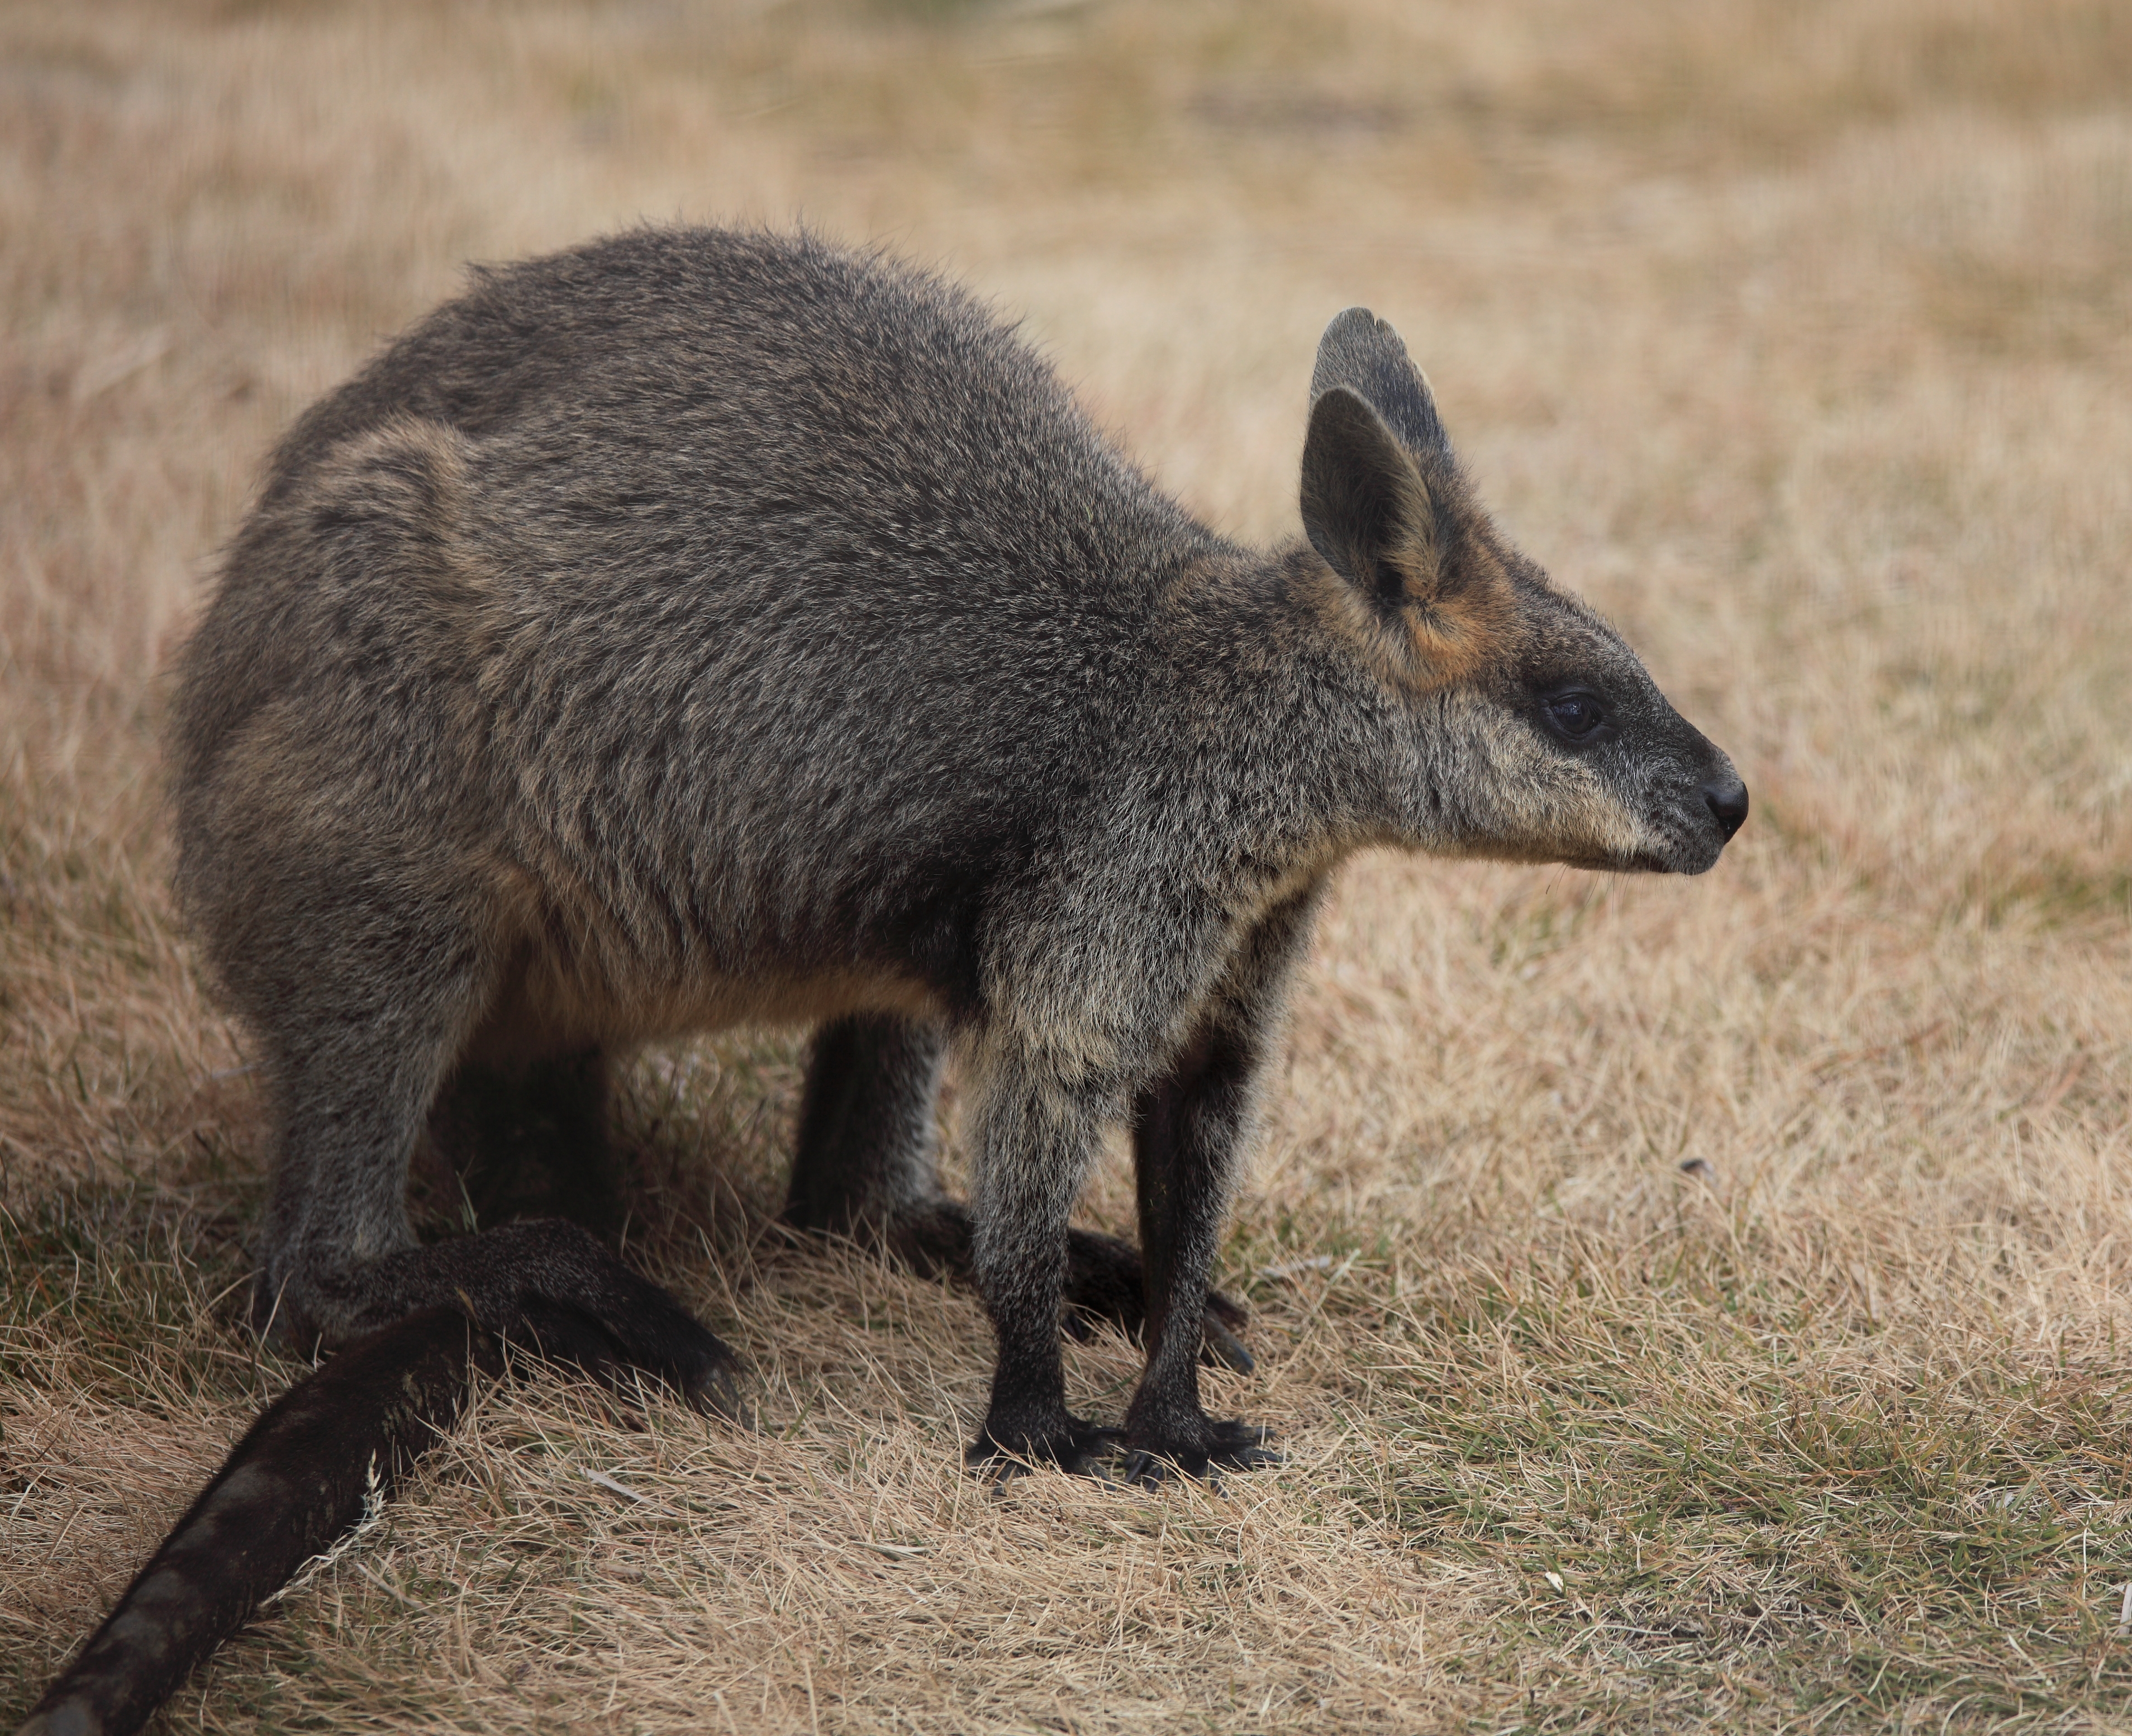
swamp, wildlife, high, mammal, fauna, wallaby, cool image, vertebrate, 5d, hires, northern, marsupial, markii, hi, res, resolution, bicolor, wallabia, mastersii, viverridae, peccary